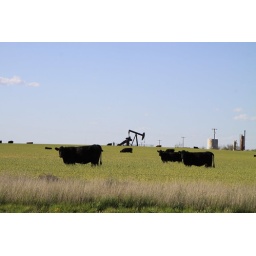
in pretty green grass in east Midland County